Guest Host Displays

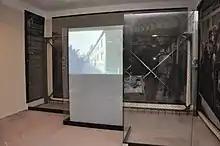
Shtiever 11.01.10 2

Unlike common TN (Twisted Nematic) or STN (Super Twisted Nematic) liquid crystal displays, guest host displays are typically driven direct, and are not usually multiplex driven.